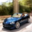
Label: automobile